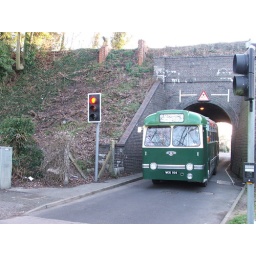
Passing through Ranelagh Road arch in Winchester, King Alfred bus running day, Friday 1st January 2010